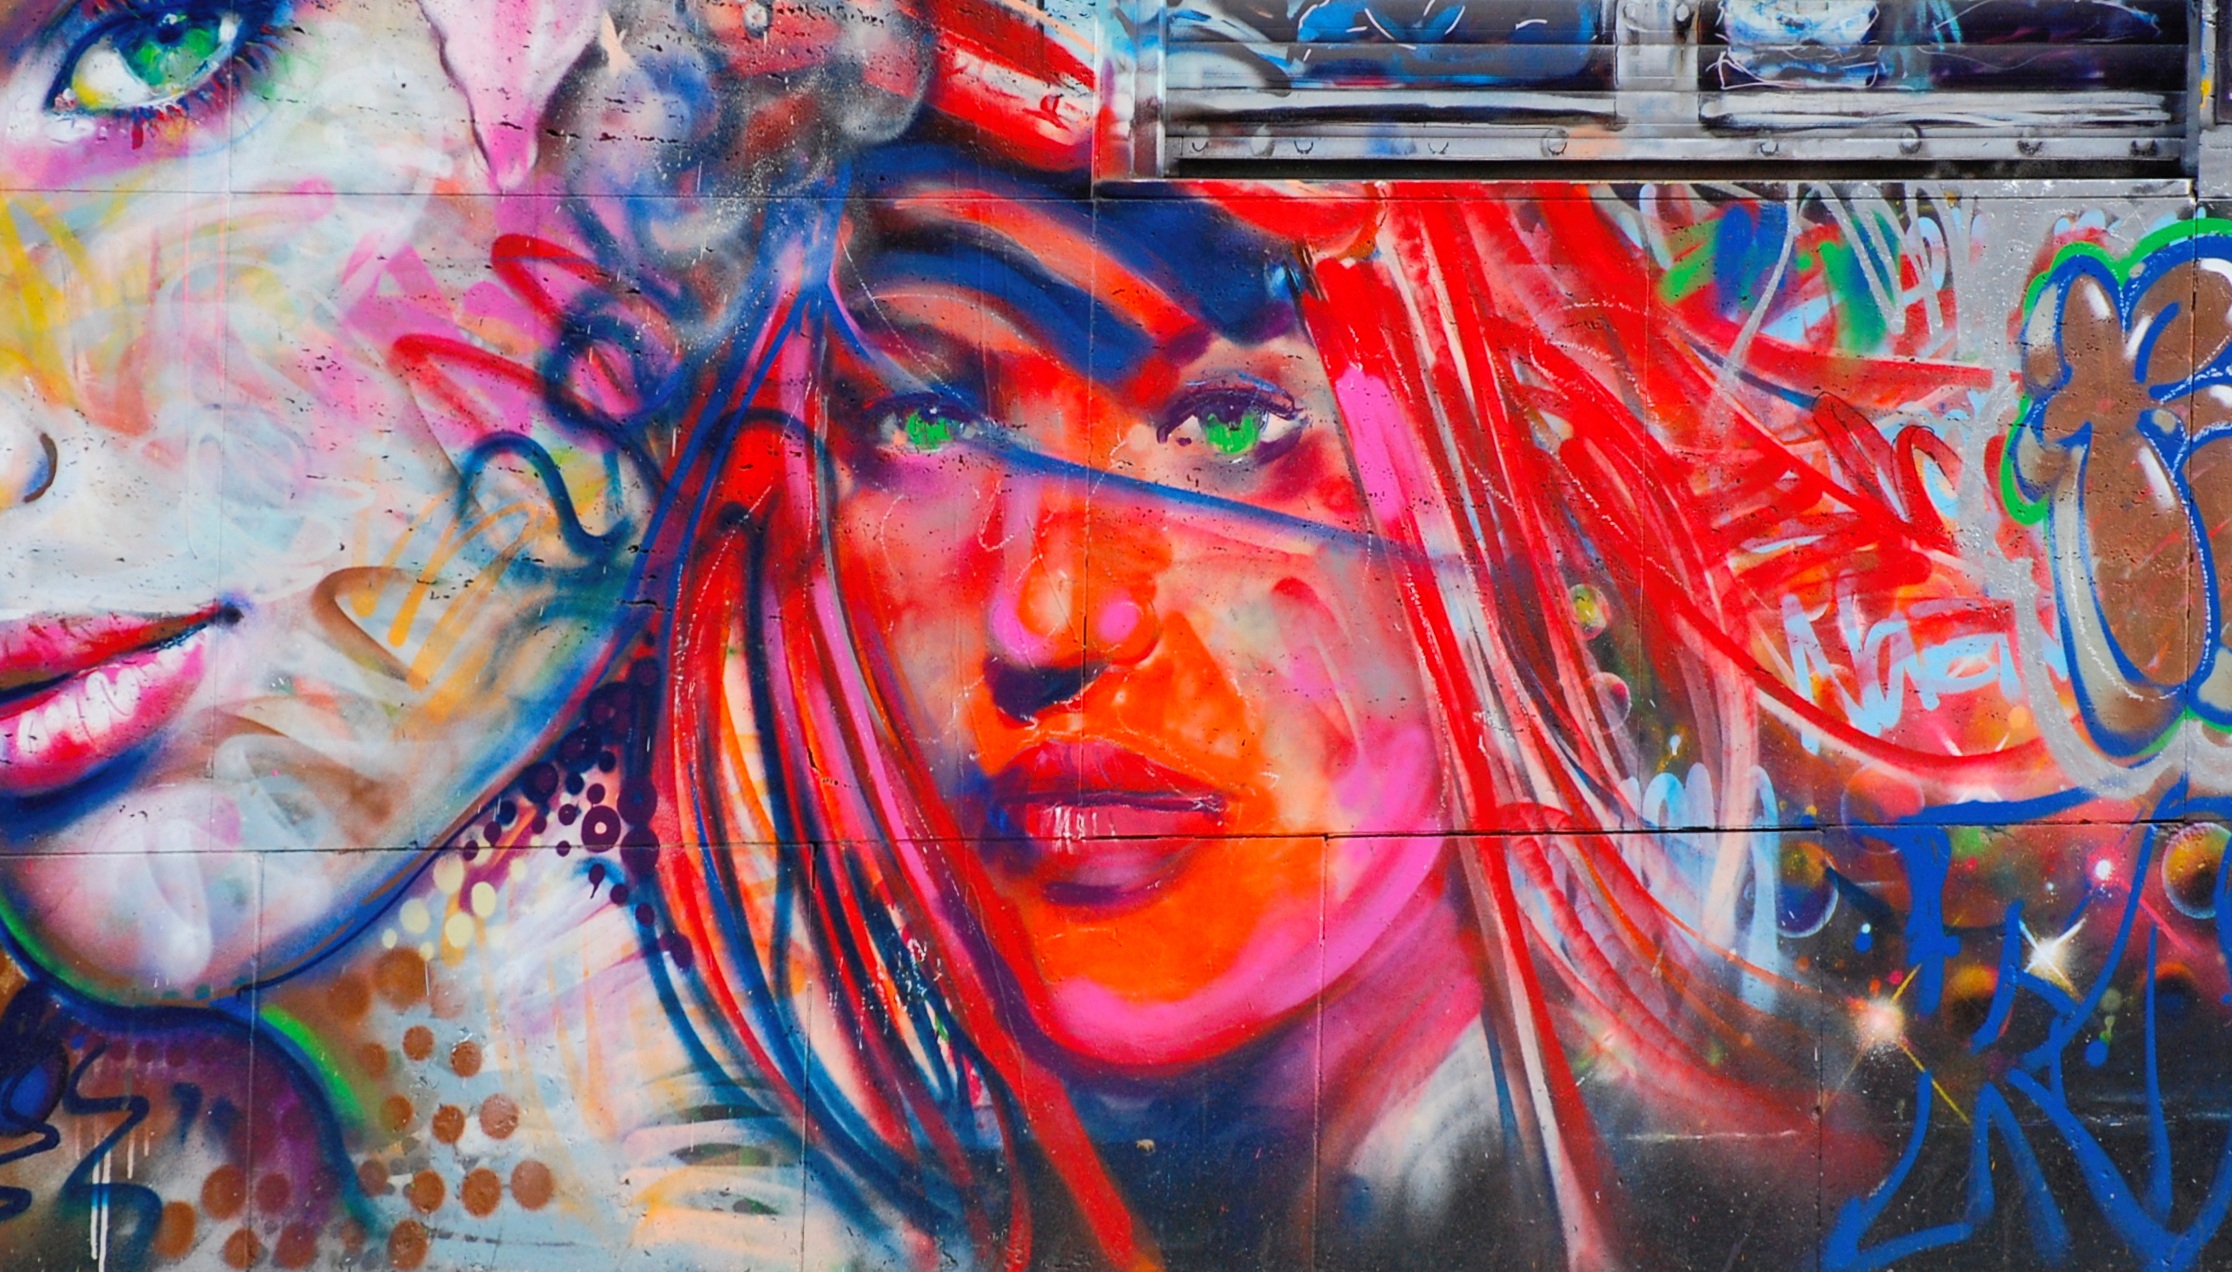
girl, woman, wall, orange, portrait, red, spray, color, graffiti, painting, street art, face, art, illustration, head, lips, fantasy, longing, modern art, housewife